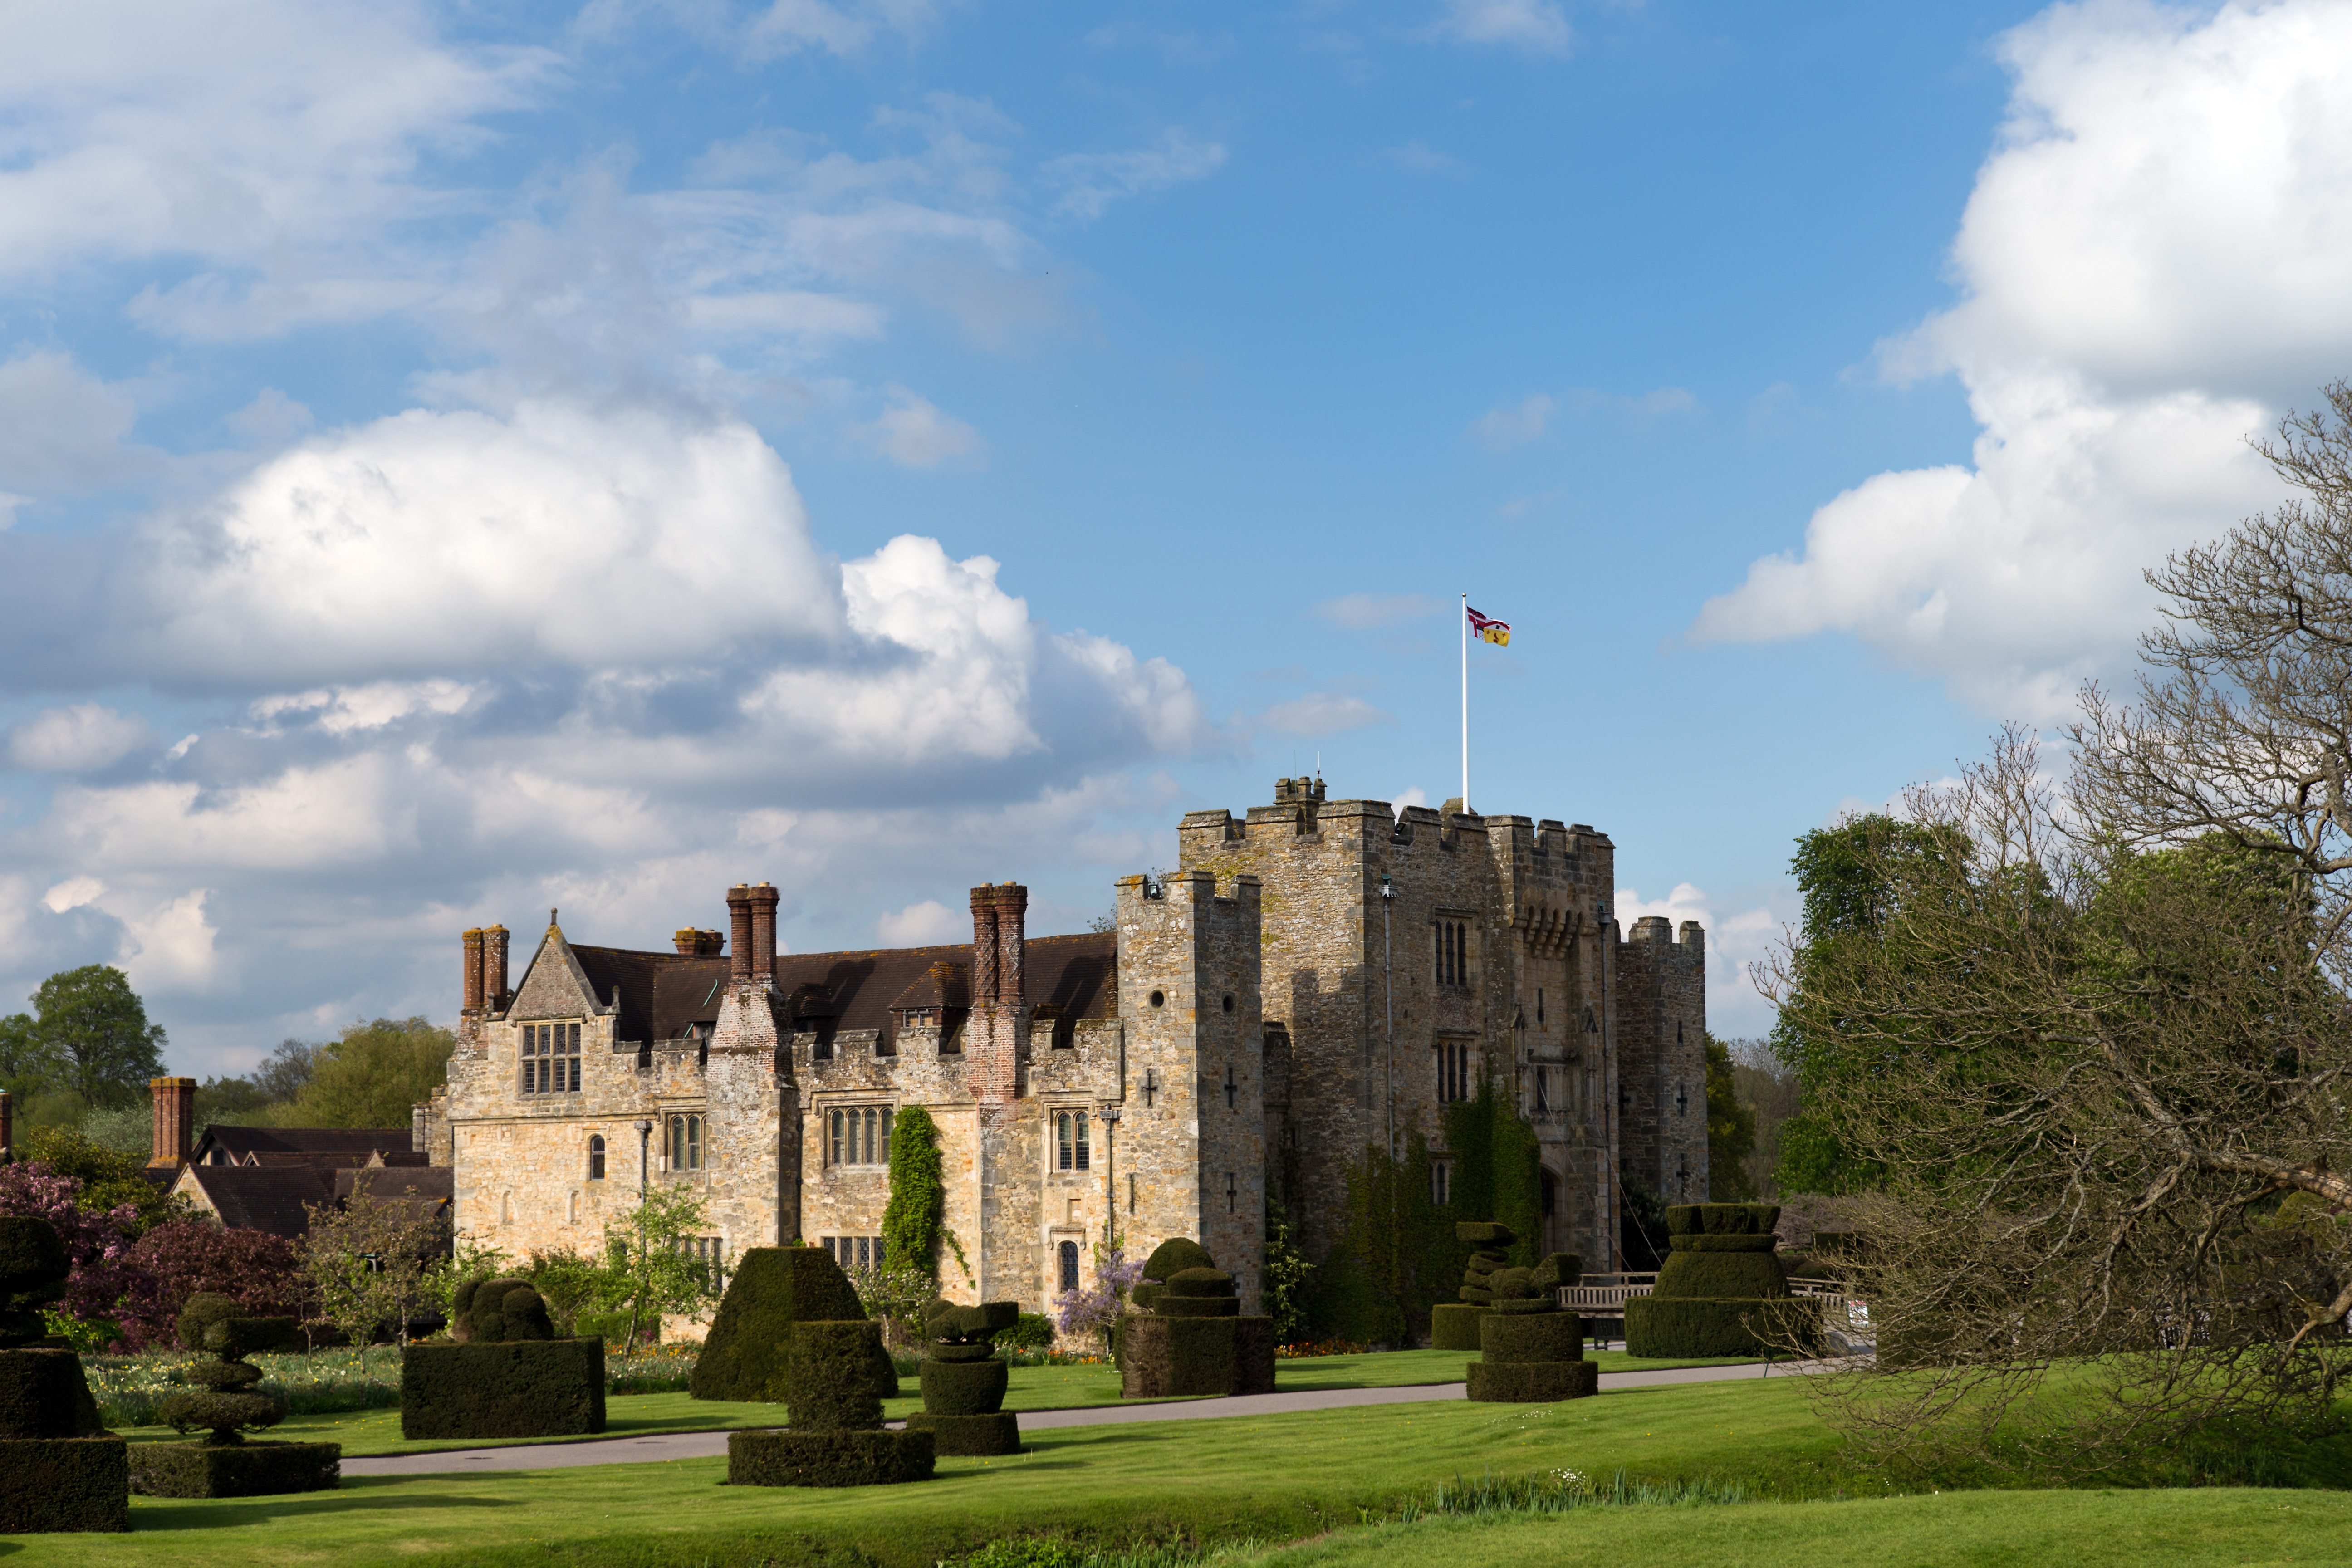
architecture, sky, building, chateau, chimney, castle, fortification, garden, place of worship, ruins, monastery, abbey, estate, tudor, moat, kent, stately home, hever castle, anne boleyn